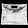
Label: Bag